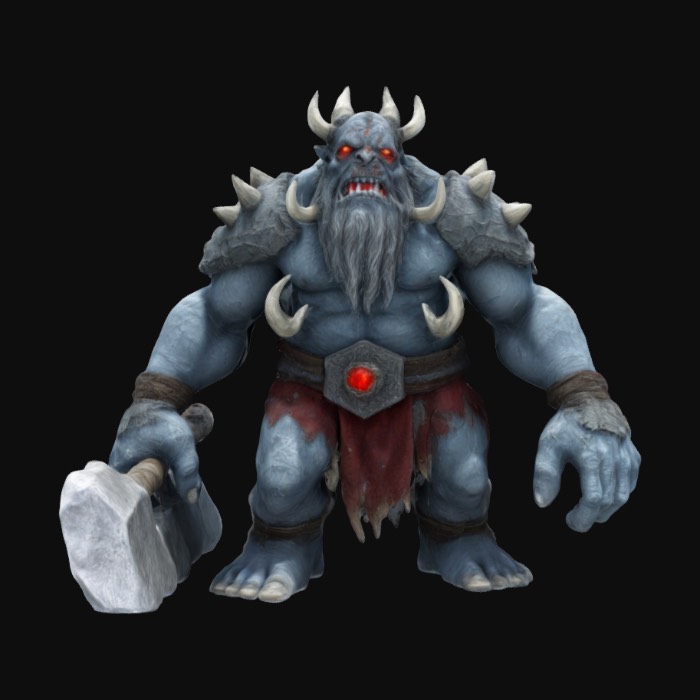
미적 점수 (1~10점): 7